Robert Conny

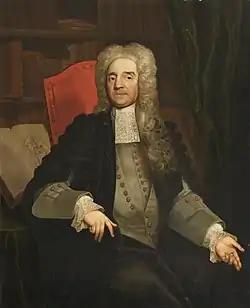
Robert Conny by Alexander van der Hagen, 1722

Conny was the son of John Conny, as well as a surgeon and twice mayor of Rochester. He was born in approximately 1645. He was a member of Magdalen College, Oxford, and earned his B.A. on 8 June 1676, M.A. on 3 May 1679, M.B. on 2 May 1682, and M.D. on 9 July 1685. When receiving his M.D., Conny 'denied and protested,' because the vice-chancellor allowed a bullard of New College to be presented his LL.B. before him.